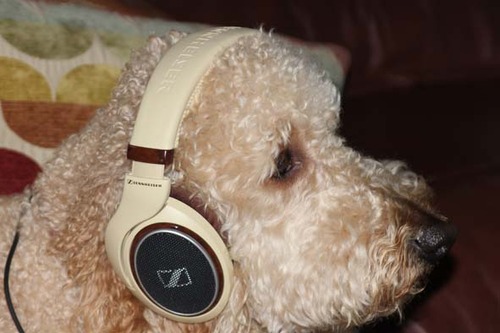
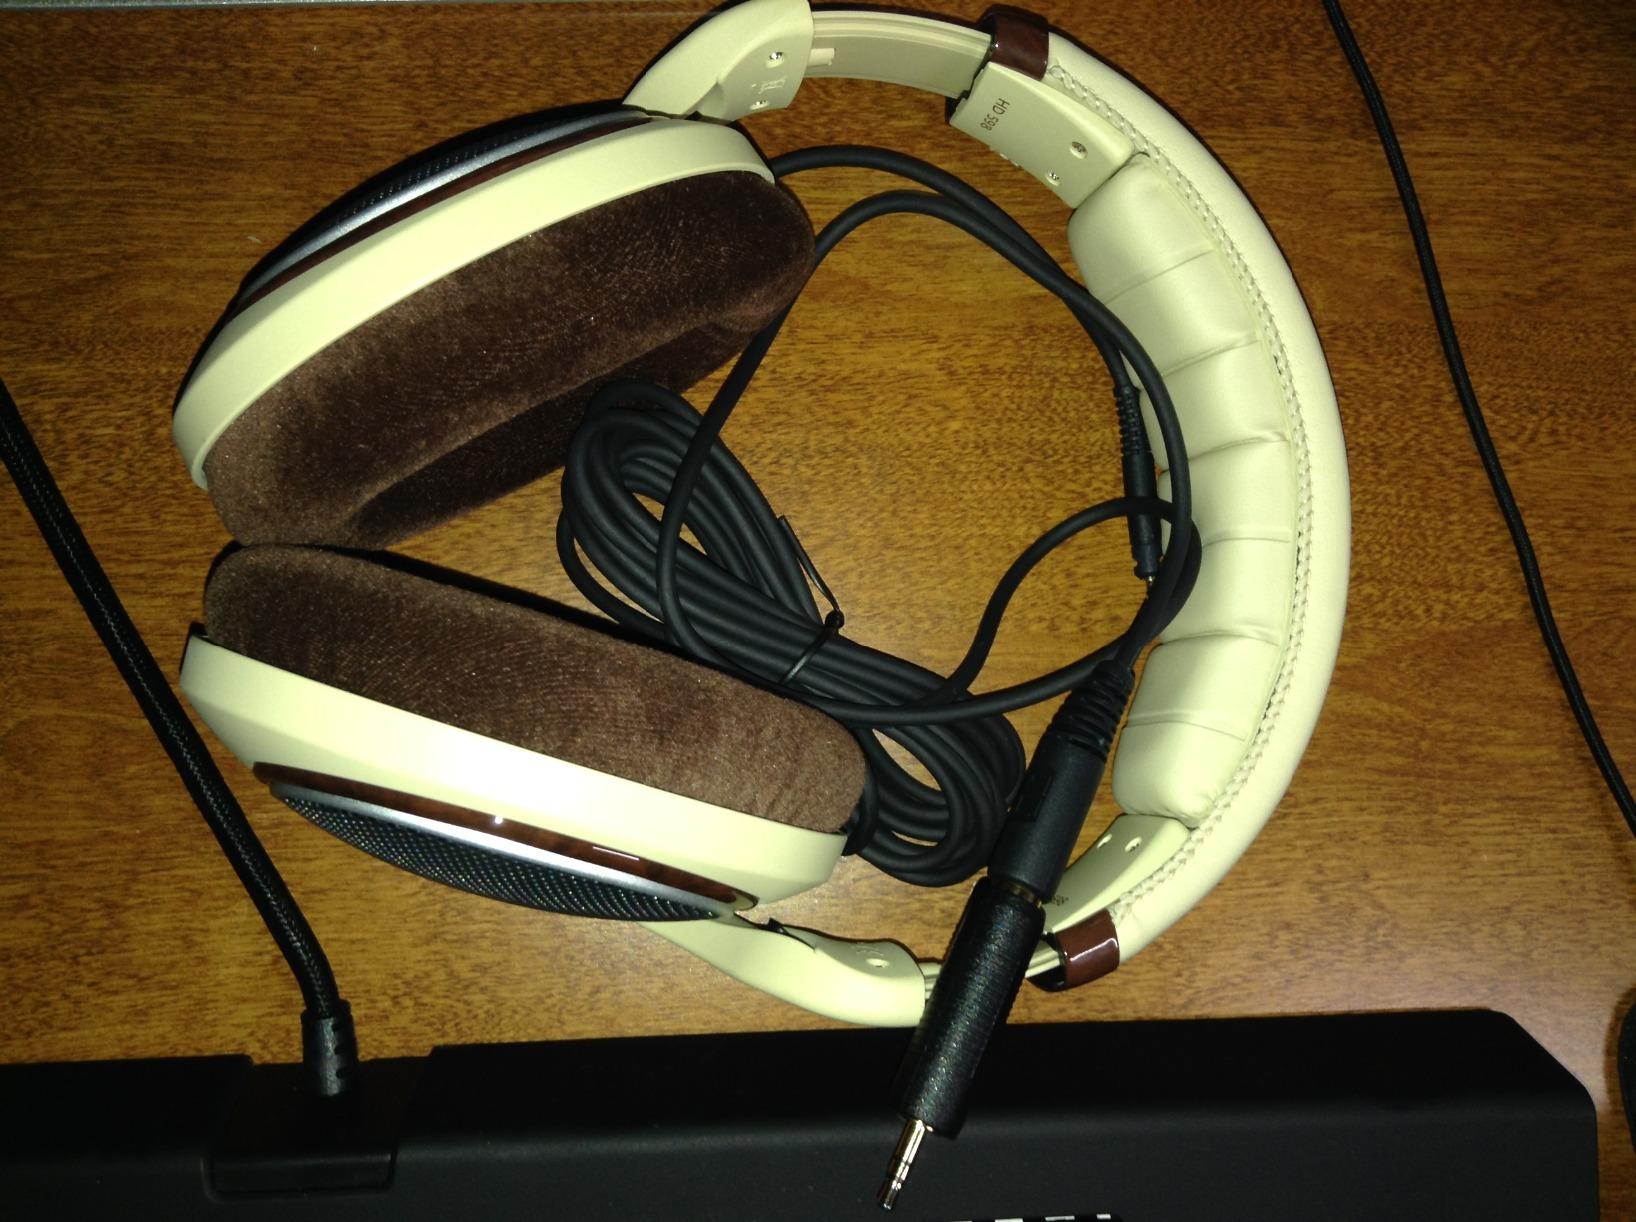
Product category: headphones
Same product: yes